Mount Olympus

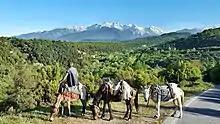
Mount Olympus as seen from north at Petra, Pieria

In antiquity, the Olympus massif formed the border between Thessaly and Macedon. The history of the surrounding area is consequently of interest in the context of the Rise of Macedon, the Chremonidean War and the Macedonian Wars during the 4th to 2nd centuries BC.